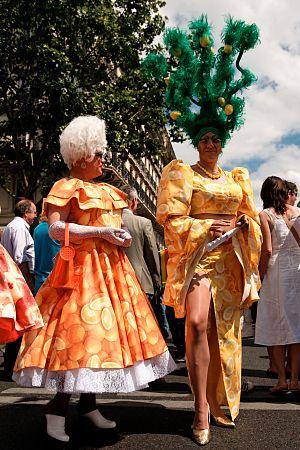
Drag queens, la Gay Pride 2008 à Paris.